Aerial lift

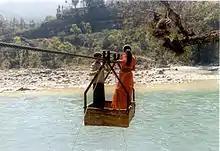
A "tuin" in use in Nepal

In undeveloped areas with rough terrain, simple hand-powered cable-cars may be used for crossing rivers, such as the "tuin" used in Nepal.